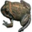
Label: frog